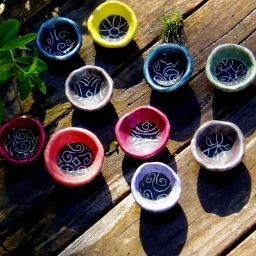
colorful little pinch bowls- hand carved with designs in a black engobe.